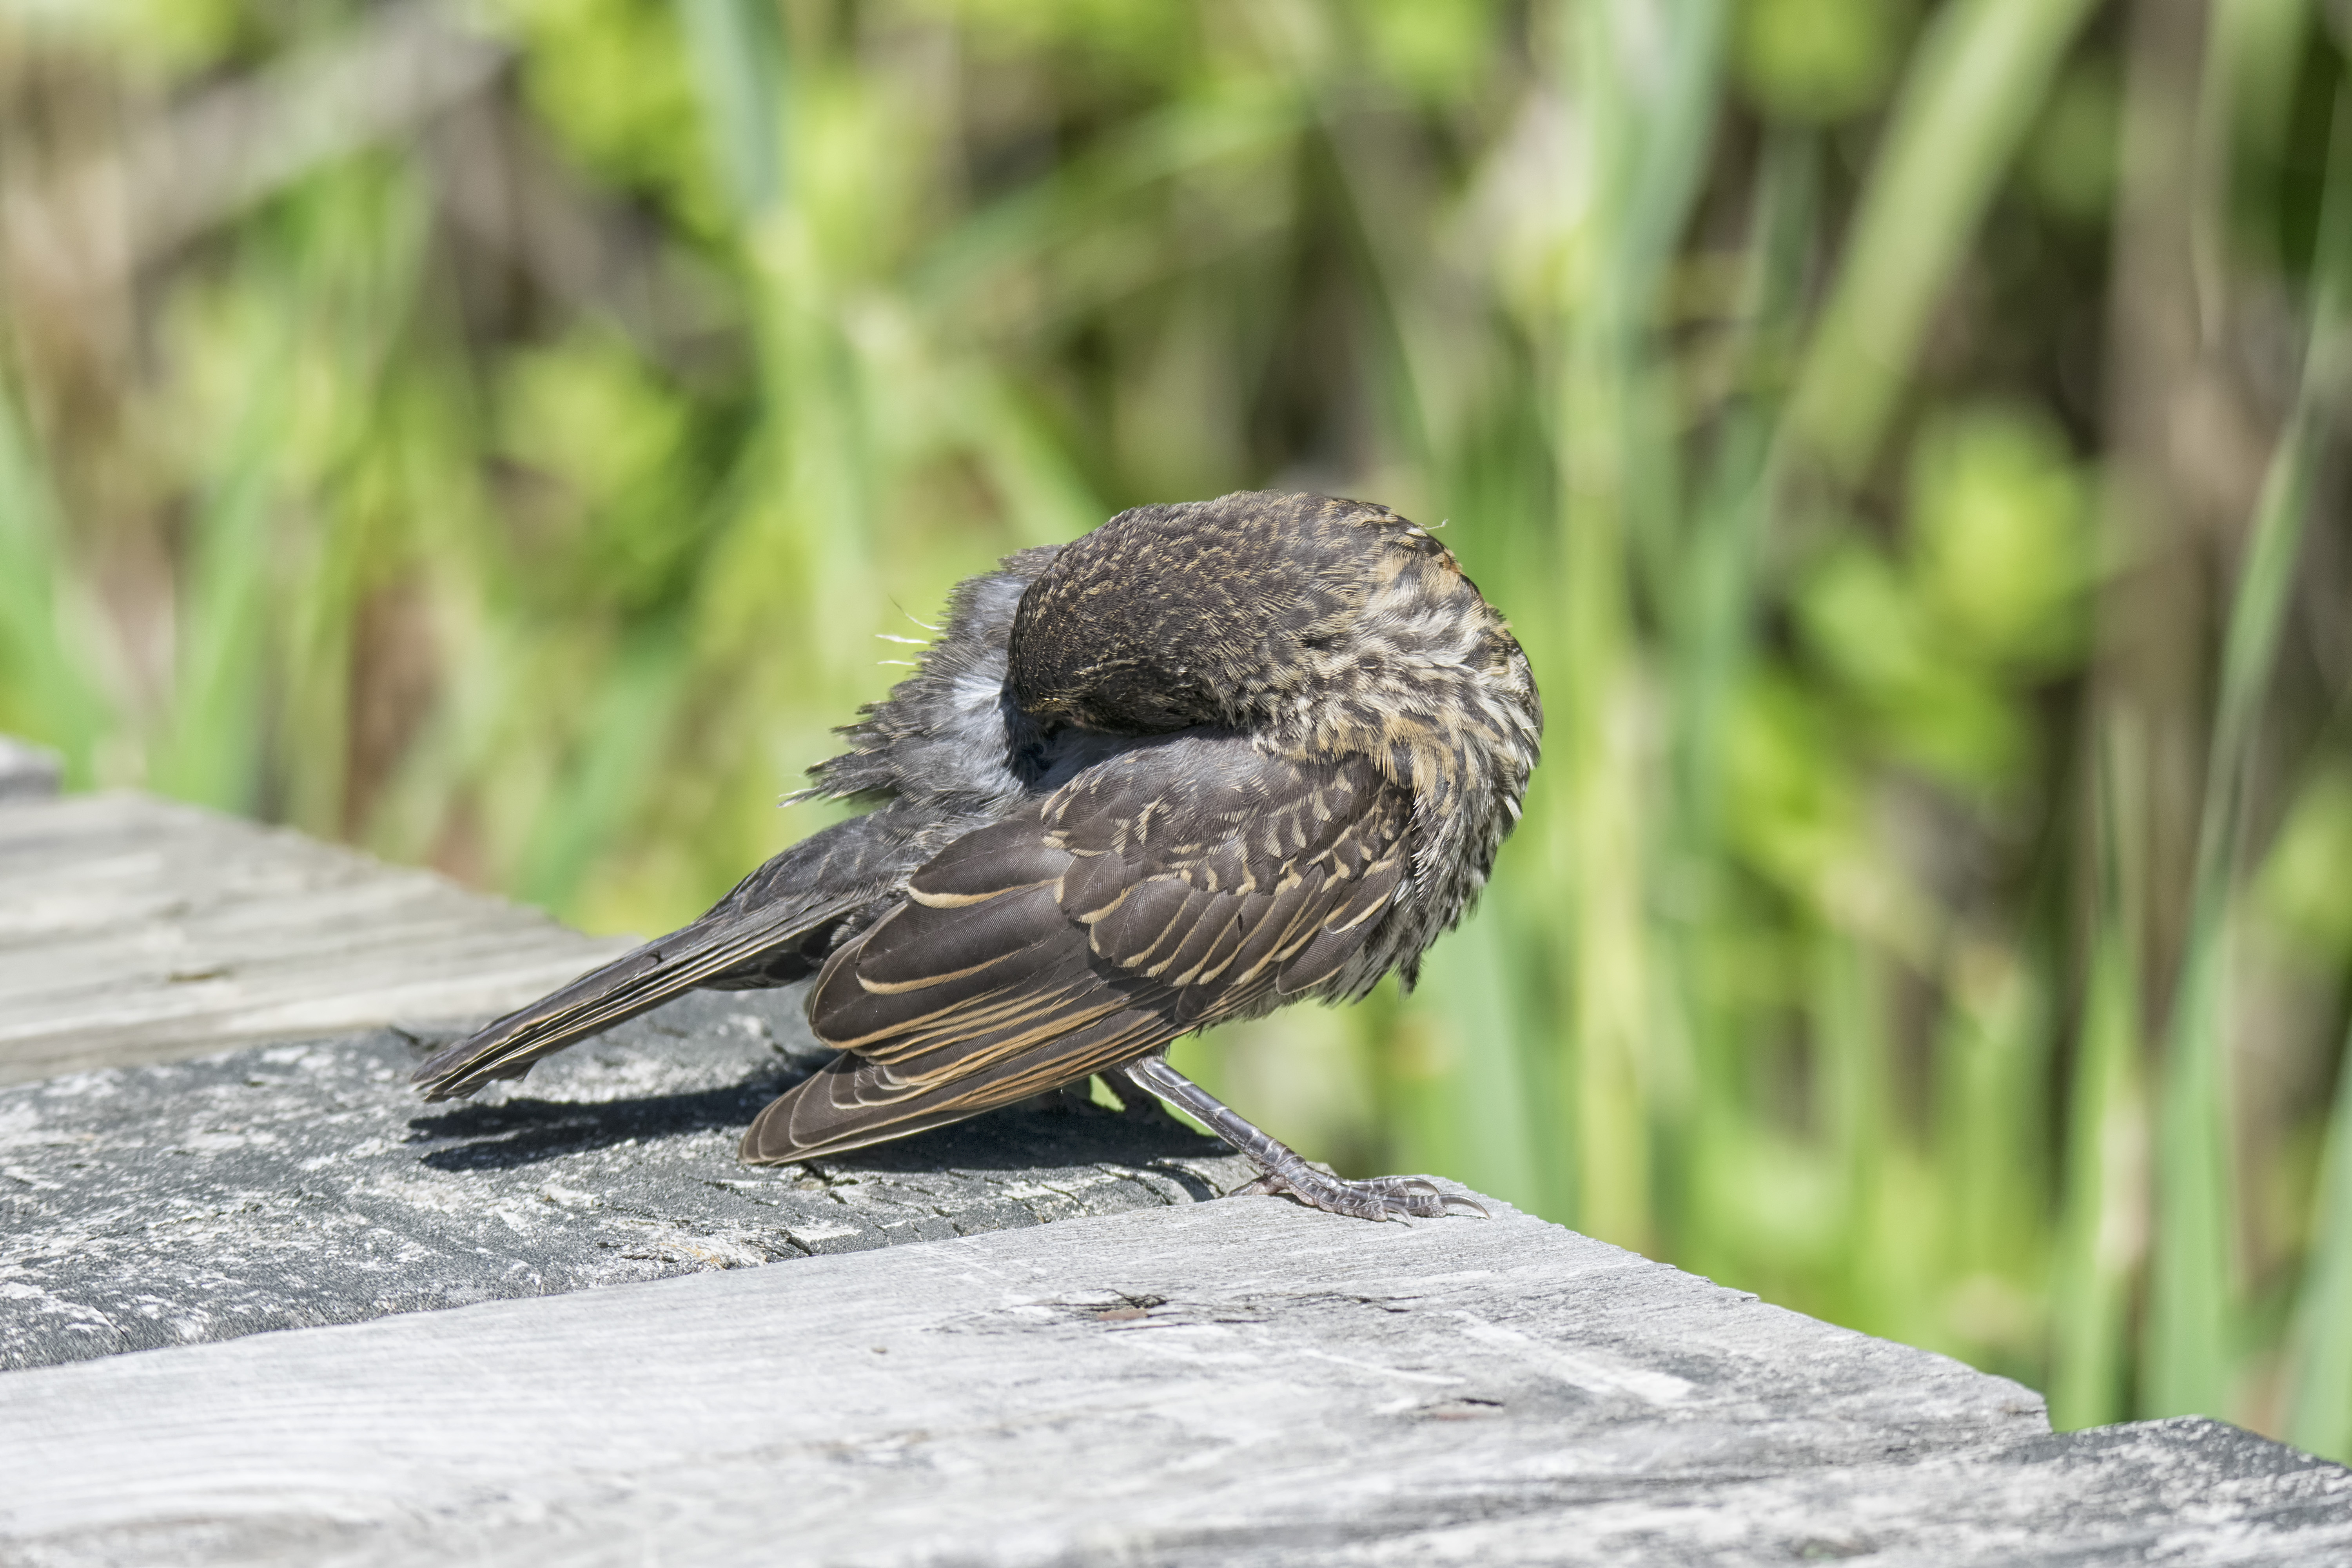
branch, bird, wildlife, red, beak, winged, fauna, canada, a, vertebrate, sparrow, quebec, blackbird, sherbrooke, oiseau, carouge, paulettes, house sparrow, perching bird